1998 NFC Championship Game

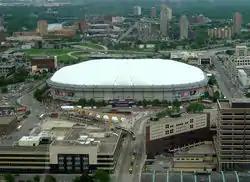
Hubert H. Humphrey Metrodome, the site of the game

The 1998 National Football Conference (NFC) Championship Game was the 29th title game of the NFC. This National Football League (NFL) playoff game was played on January 17, 1999, to determine the NFC champion for the 1998 NFL season. The visiting Atlanta Falcons defeated the heavily favored Minnesota Vikings 30–27 in sudden death overtime to win their first conference championship and advance to the franchise's first Super Bowl appearance. As a result of their loss, the Vikings were eliminated from the playoffs and became the first team in the history of the NFL to compile a regular season record of 15–1 and not win the Super Bowl, a feat that was also later accomplished by the 2004 Pittsburgh Steelers, 2011 Green Bay Packers, and 2015 Carolina Panthers, as well as the 2007 New England Patriots who had a 16-0 season.